Vladimir Smirnov (skier)

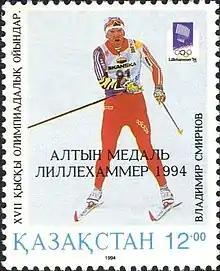
Smirnov in 1994

Smirnov made his debut in the FIS Cross-Country World Cup on 18 December 1982 at Davos in a 15 km race, finishing in a 17th place. His first victory came in 1986, a classic style 15 km in Kavgolovo (URS). Smirnov gained a total of 30 victories in the World Cup, with 21 second and 15 third places. In 1994, he won the aggregate World Cup, thanks to seven victories in the course of the season.